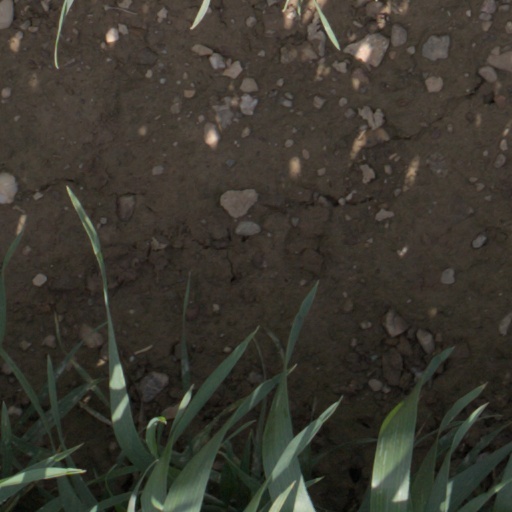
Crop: wheat